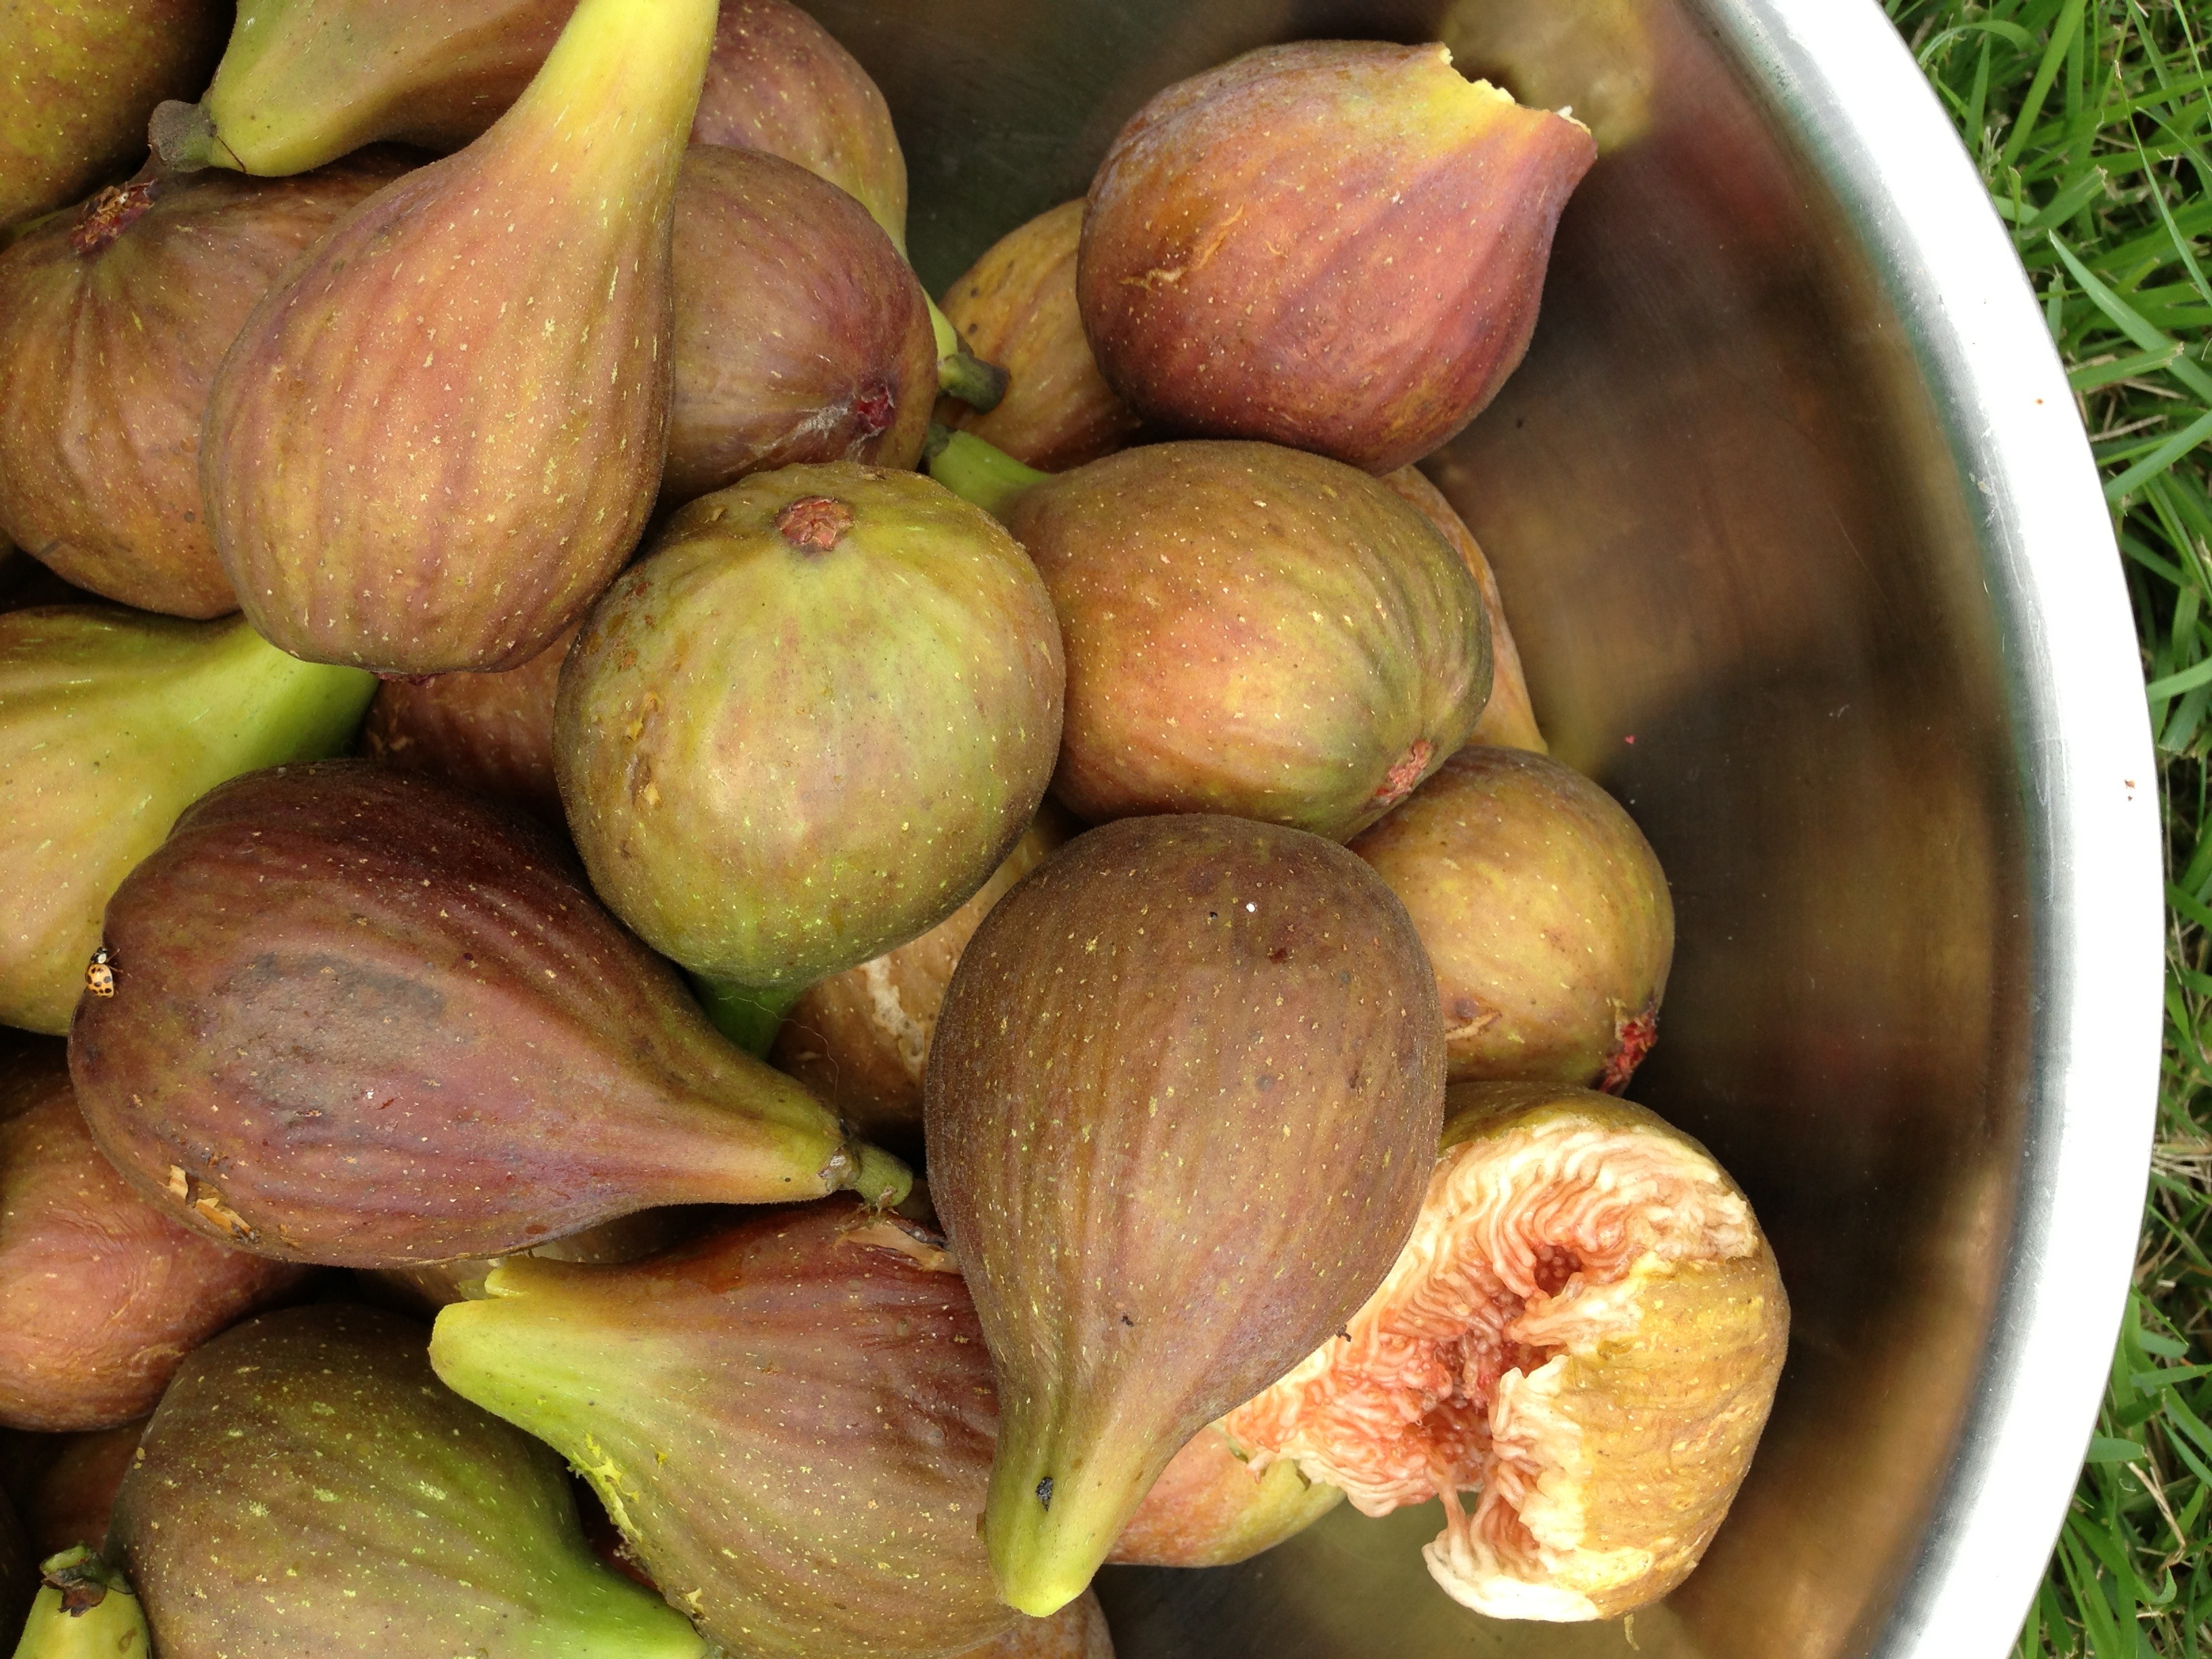
fruit, ripe, food, ingredient, produce, vegetable, natural, fresh, agriculture, juicy, healthy, delicious, health, fig, nutrition, fruit tree, tasty, vegetarian, raw, figs, vegetarian food, diet, organic, nutritious, natural foods, local food, metal bowl, common fig, fresh figs